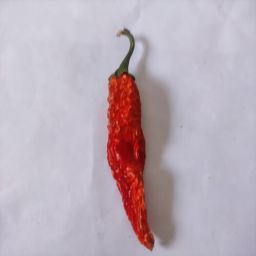
Crop: New Mexico Green Chile
Quality: Dried